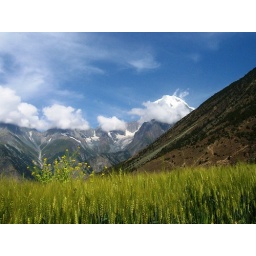
Mustard plant in the Wheat field Dar village